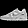
Label: Sneaker